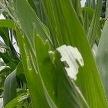
Crop: Maize
Condition: spodoptera-frugiperda-a